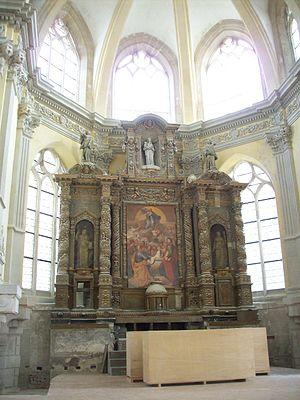
Choeur de l'église St Louis.
La chapelle du lycée Corneille, ou église Saint-Louis, est une ancienne église, qui se trouve rue Bourg-l'Abbé, au sud du lycée Corneille, à Rouen.